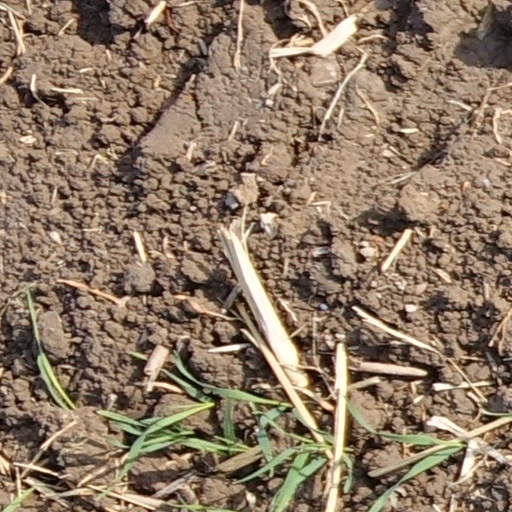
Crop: wheat